Scion tC

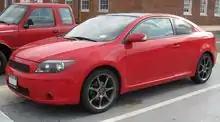
2005 Scion tC RS 1.0

Initial sales of the second generation tC fell short of expectations, and to coincide with the launch of the Scion FR-S, the tC received a facelift for the 2014 model year. Inspired by the design of the FR-S, the 2014 tC received updated headlamps, grille, LED taillights, 18-inch alloy rims, body kit, a sport-tuned suspension, reworked faster shifting transmission, sport-tuned shocks, and a new touch screen audio system standard. For the first model year, Scion offered a Series 10 anniversary edition of the ten-year anniversary of the brand, limited to 3500 units. It included a new silver color, silver seat belts, a solar-powered illuminated shift knob, an LED Scion locator badge that lights up when the car is unlocked and a sequentially numbered interior badge. For the 2016 model year, the tC received some minor changes, such as a standard rear windshield wiper, new silver interior door handles, center console tray cover, and a leather-wrapped shift knob, the latter of which was formerly an optional upgrade.